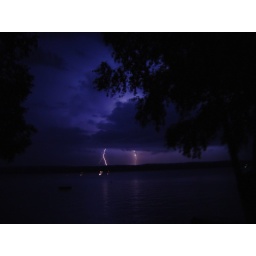
at this same time all the clouds where across the lake and all the stars where over are head.